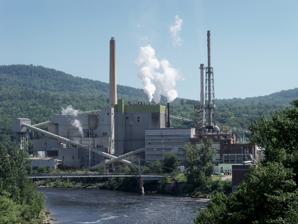
Building: Rumford Mill
Country: United States of America
Year built: 1901
Pulp mill and paper mill in Maine, US Rumford Mill Location of Rumford Mill Built 1901 ( 1901 ) Location Rumford , Maine , United States Coordinates 44°33′02″N 70°32′27″W / 44.5505°N 70.5408°W / 44.5505; -70.5408 Industry Pulp and paper Products Paper Employees 621 (2016) Owner(s) ND Paper (subsidiary of Nine Dragons Paper Holdings Limited ) Rumford Mill is a pulp mill and paper mill located in the United States town of Rumford, Maine . The mill has two kraft pulp lines and three paper machines . The mill produces 460,000 tonnes of kraft pulp and 565,000 tonnes of paper annually. The mill has 621 employees as of 2016. Now owned by ND Paper LLC, a wholly owned subsidiary of Nine Dragons Paper Holdings Limited , the mill is now known as ND Paper–Rumford Mill. History The mill was established in 1901 by Hugh J. Chisholm . He had established the Portland and Rumford Falls Railway , which was completed in 1892 and aimed at exploiting the falls to manufacture paper. The Oxford Paper Company grew out of this mill and remained owned by the Chisholm family until 1967. Rumford was the sole manufacturer of US Post Office postcards, as well as the country's largest bookpaper manufacturer. Ownership passed to Ethyl Corporation in 1967, Boise Cascade Paper Company in 1976, Mead Corporation in 1996, Cerberus Capital Management as NewPage in 2005 and Catalyst Paper in 2015. In 2018 the mill was acquired by Nine Dragons Paper Holdings Limited . In popular culture The mill is the focus of Kerri Arsenault's part memoir part investigative reporting book of 2020 Mill Town . In the book, Arsenault shares her views about the health impacts from the mill. See also Old Town paper mill , owned by the same company References Wikimedia Commons has media related to Rumford Mill .